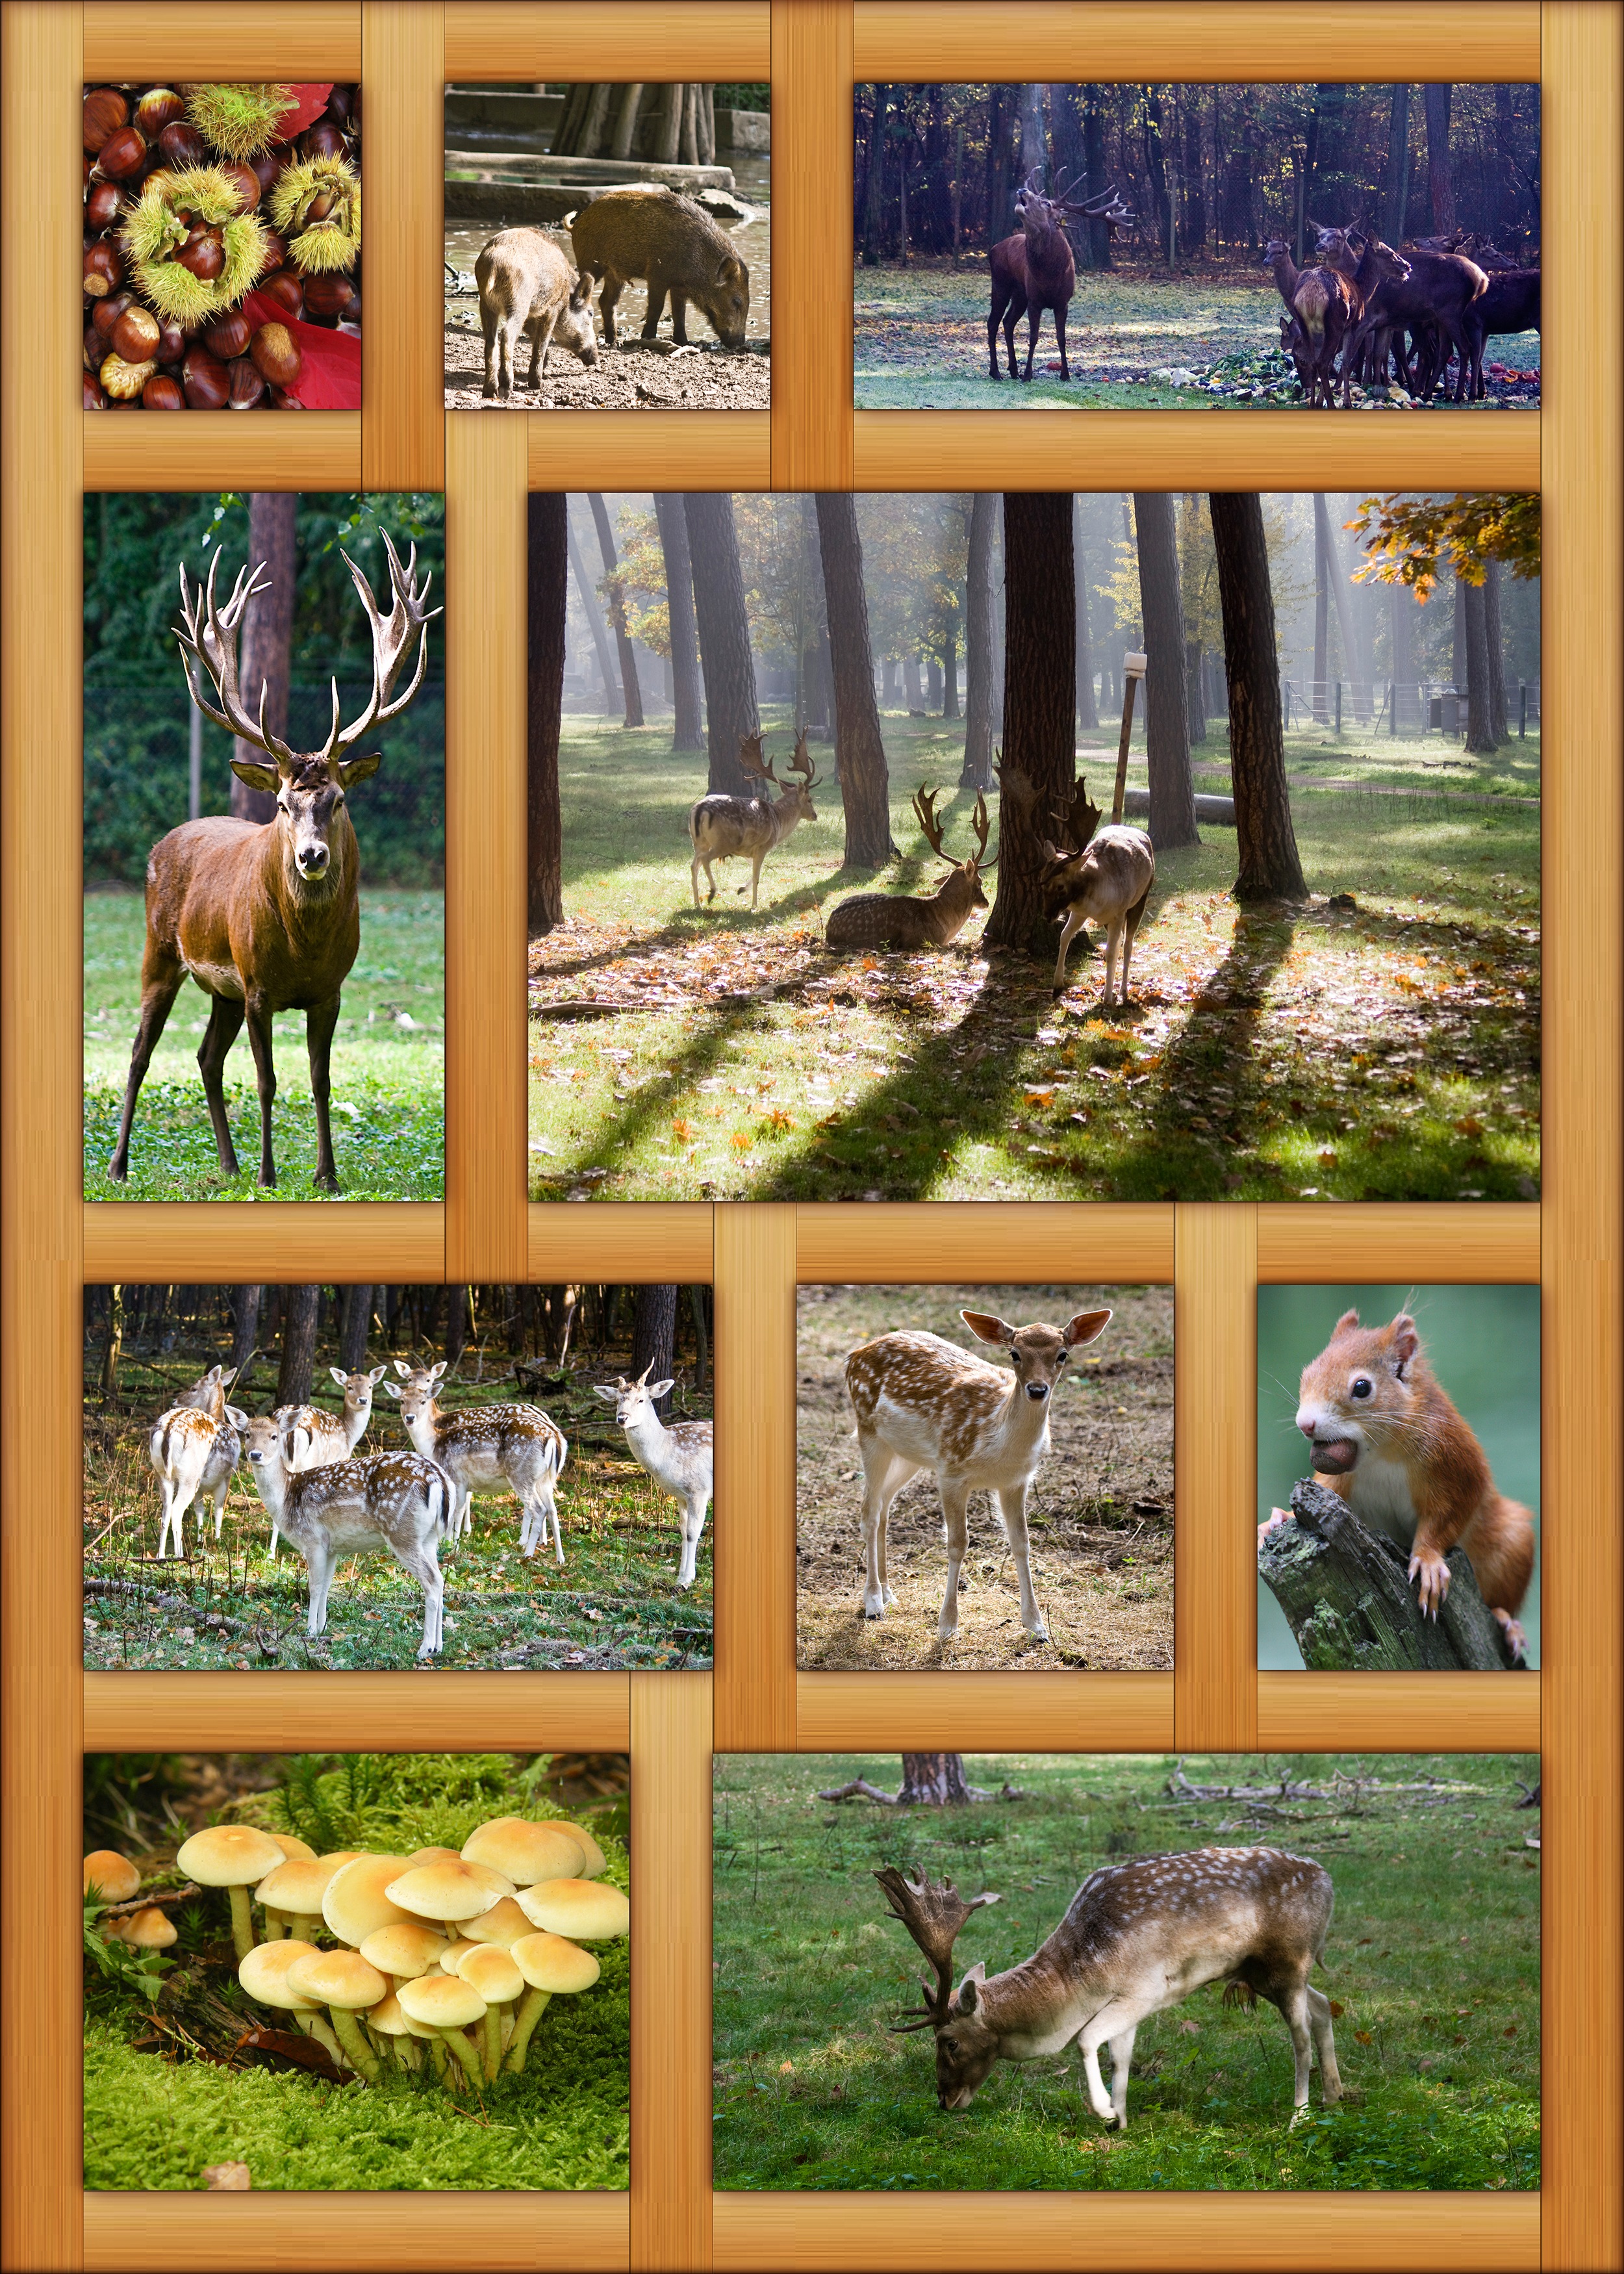
nature, hiking, window, wild, decoration, hike, autumn, frame, holiday, colorful, leisure, fauna, art, animals, collage, photomontage, poster, experience, october, autumn forest, more, autumn decoration, wildlife park